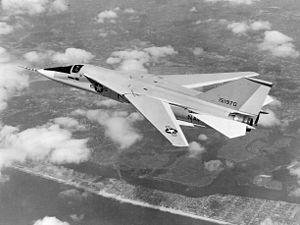
Le General Dynamics/Grumman F-111B était un intercepteur à long rayon d'action embarqué sur porte-avions et était prévu pour succéder au F-4 Phantom II. Le F-111B a été développé dans les années 1960 par General Dynamics en collaboration avec Grumman pour la marine américaine dans le cadre du programme inter-services TFX de chasseur tactique avec l'armée de l'Air, afin de produire un chasseur commun aux services qui pourraient effectuer une variété de missions. Il intégrait des innovations telles que les ailes à géométrie variable, des turboréacteurs à double flux avec postcombustion, un radar à longue portée et un système d'armes de missiles.